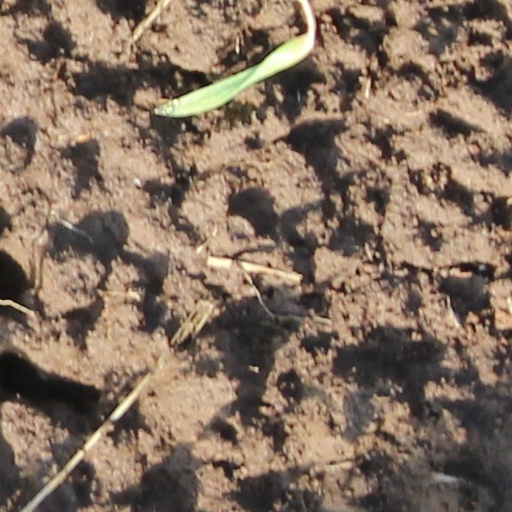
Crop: wheat